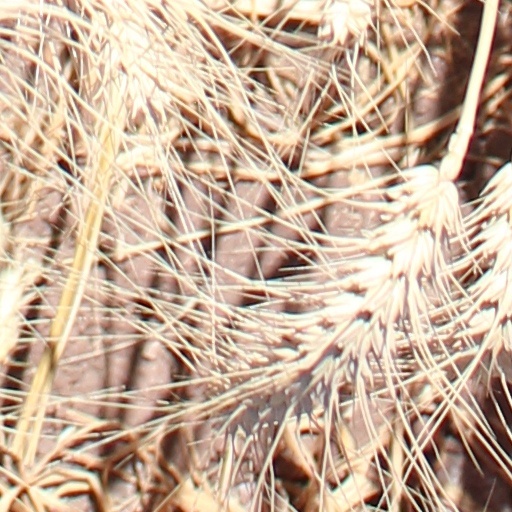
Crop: wheat